Pushmataha County, Oklahoma

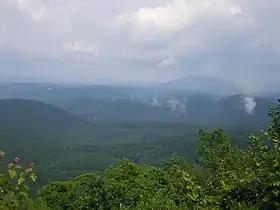
The Kiamichi Mountains.

The Kiamichi Mountains, a sub-range of the Ouachita Mountains, occupy most of the land in the county. This mountain chain has never been formally defined, nor have its neighboring mountain chains, such as the Winding Stair Mountains to the county's north or the Bok Tuklo Mountains to its east. The Kiamichi Mountains range to a height of approximately in the county. Many of its summits are in the shape of long furrows. The mountains are difficult to penetrate with road construction and large areas of the county are virtually empty of population.